San Telmo, Baja California

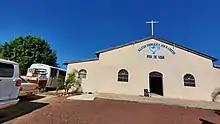
San Telmo Church

Established in 2001, San Telmo Church is known as Iglesia Ven a Cristo in San Telmo. For over ten years, Ven a Cristo has been visited by multiple church groups and individuals from Mexican community churches and the United States. Doctors and dentists also have made frequent trips to San Telmo to deliver basic medical care for local church and community members. Other church groups, youth, and individuals have spent days, weeks, and months at the mission center to share the Gospel, give out food and other basic needs to families in San Telmo. During the summer, over 400 youths from California, Illinois, Pennsylvania, New York and more, gather together to pray for and serve the local community for a week. All 400 people eat, sleep, and serve at Ven a Cristo Iglesia and local churches around San Telmo to serve the community with the vision and a purpose to transform the local community with the love of Christ.